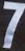
Number: 7